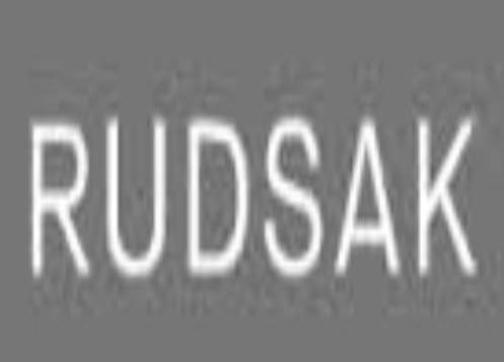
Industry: Clothes